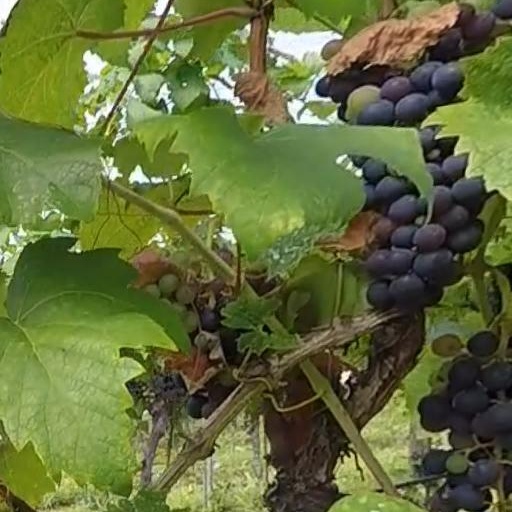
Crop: grape